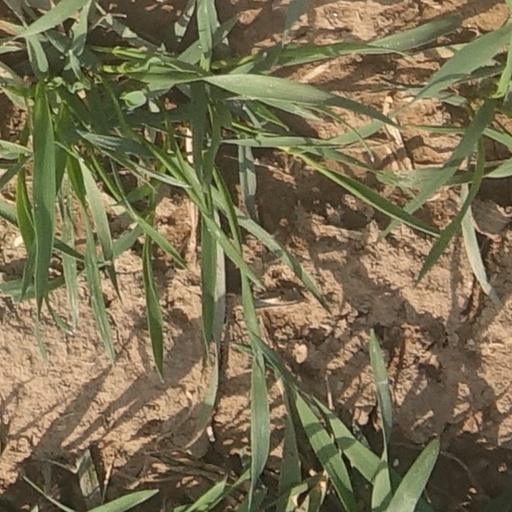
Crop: wheat